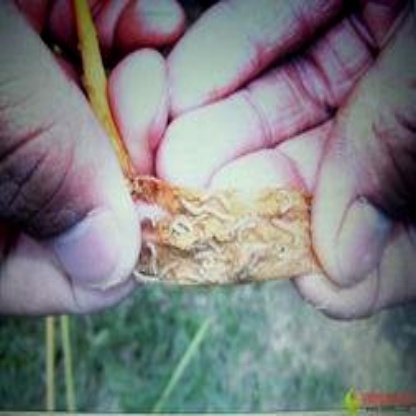
Nhãn: Sâu đục thân (Sọc nâu )( Chilo suppressalis )